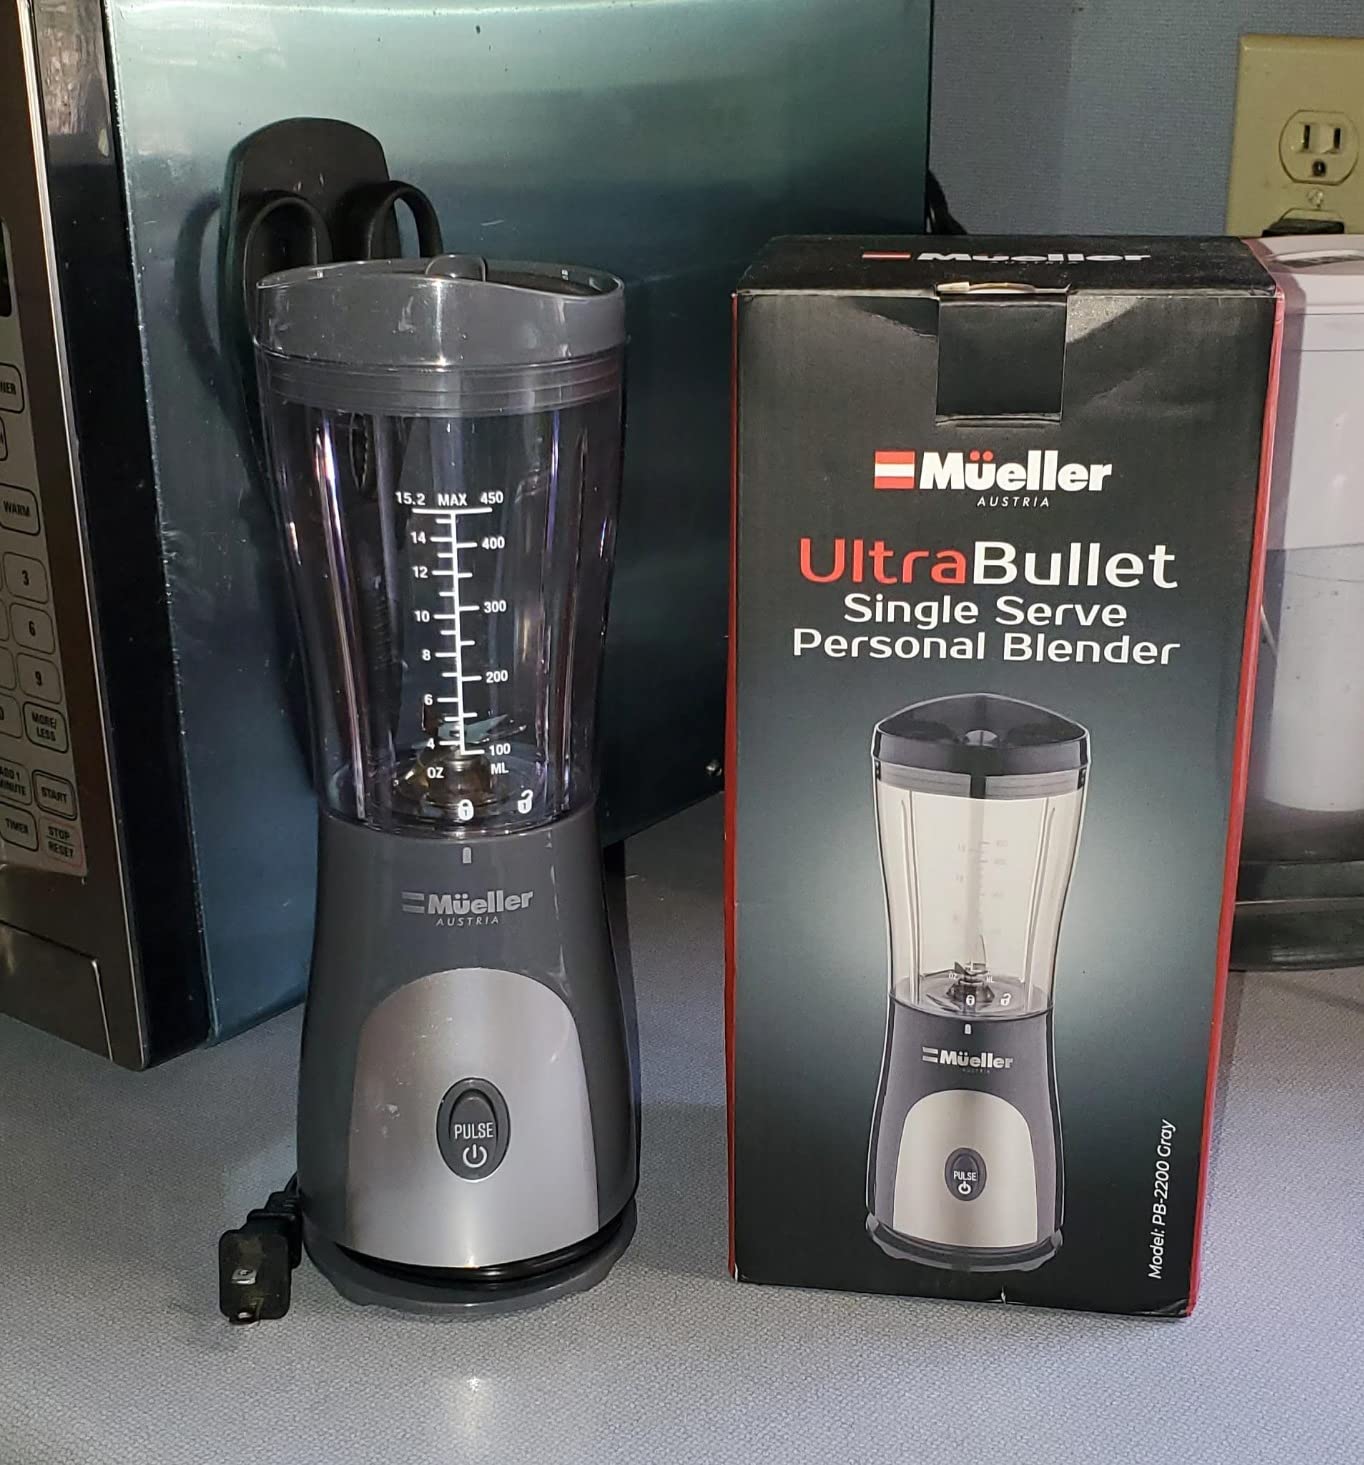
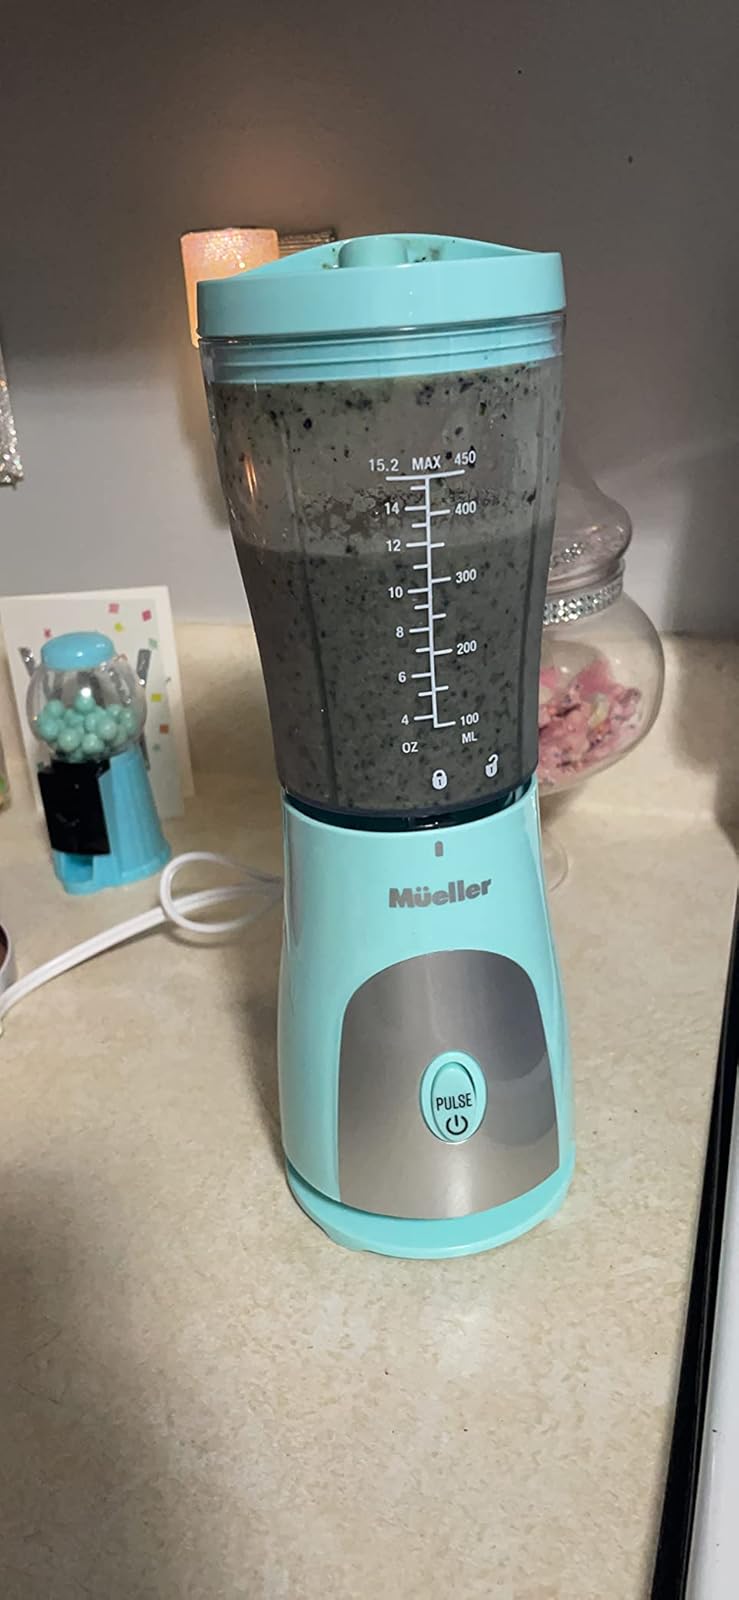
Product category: items_blender
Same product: no